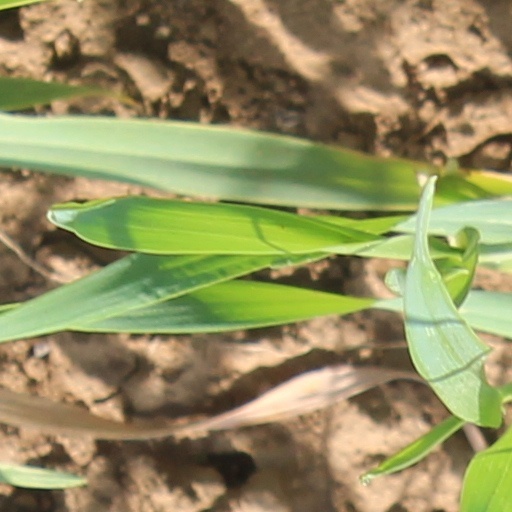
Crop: wheat